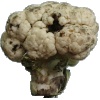
Label: Cauliflower 1